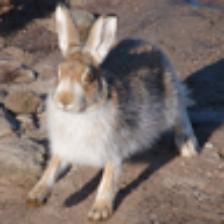
Label: NonHuman